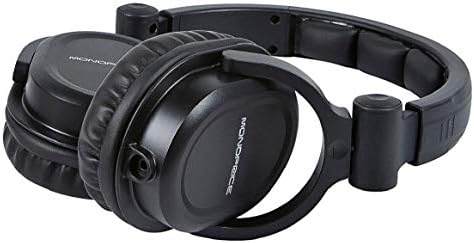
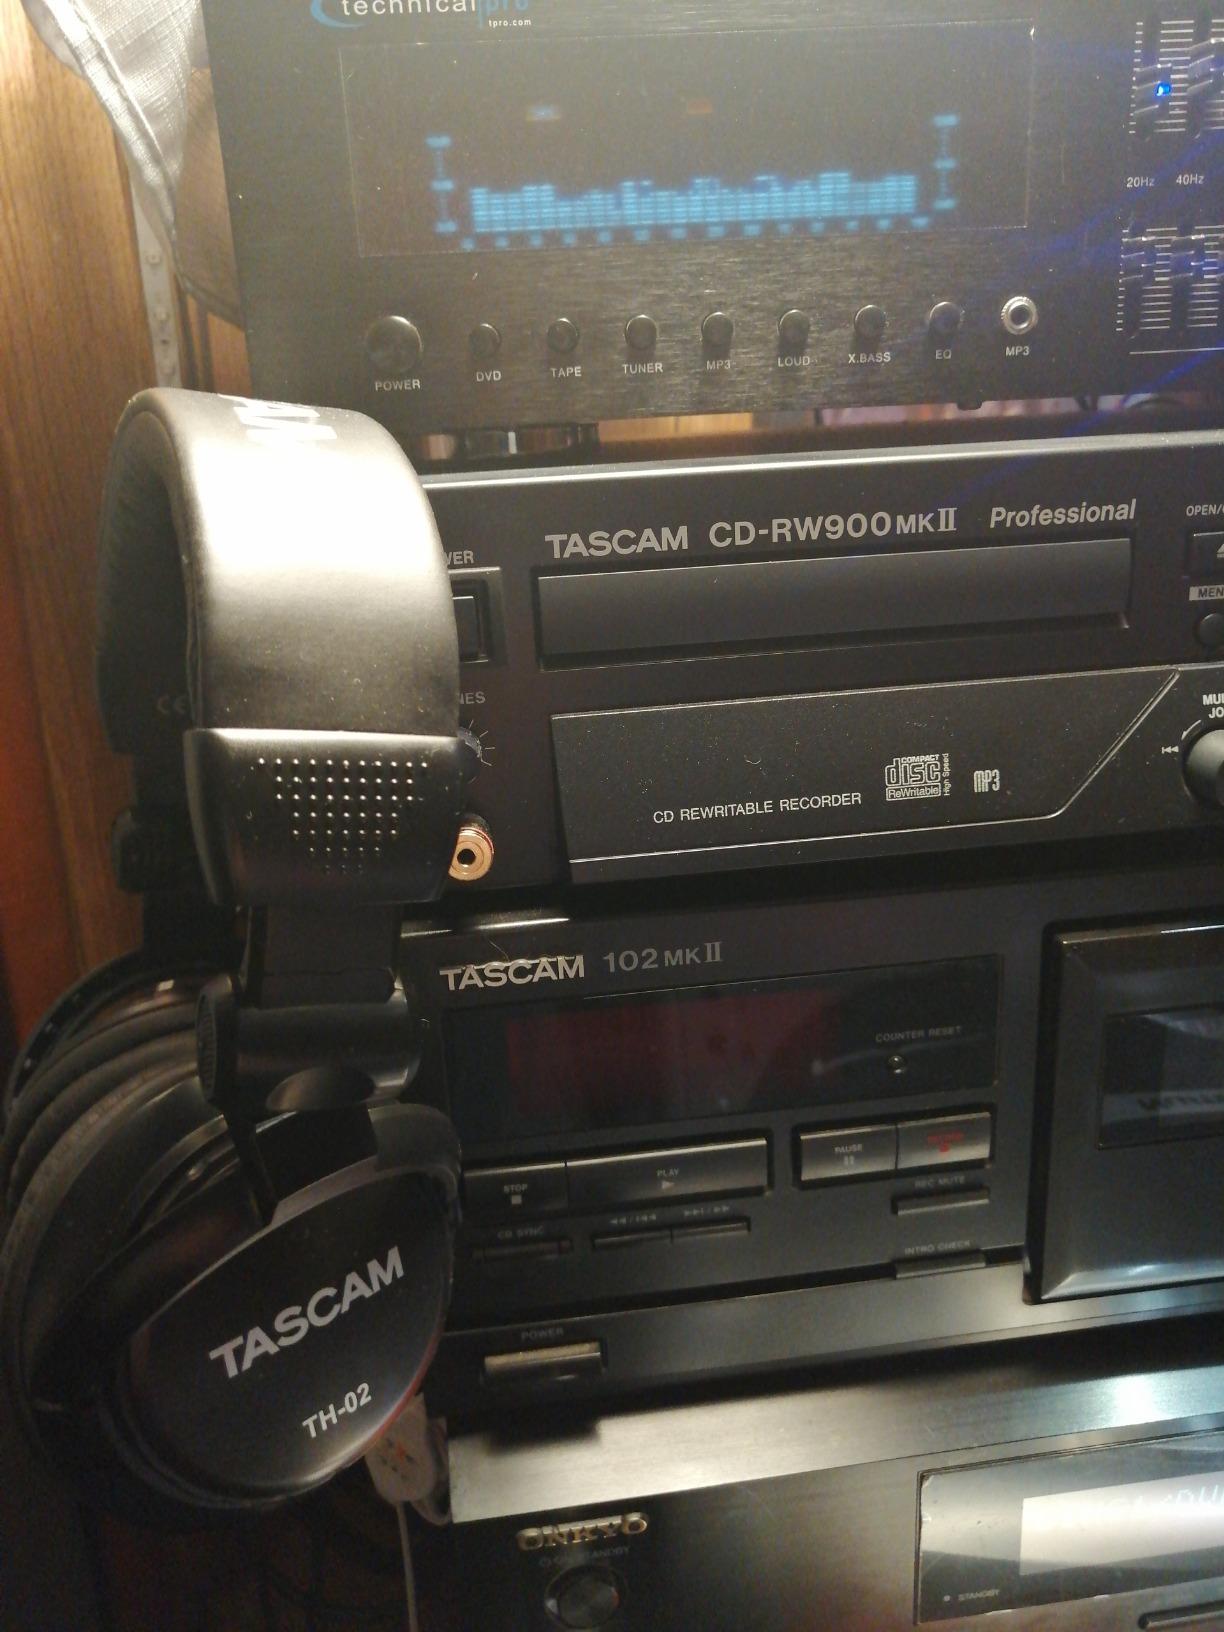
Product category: headphones
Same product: no